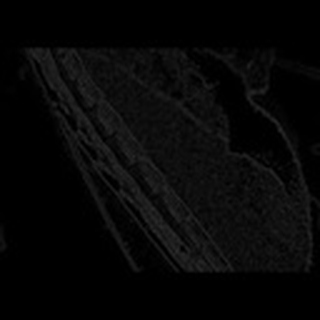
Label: cotton_army_worm